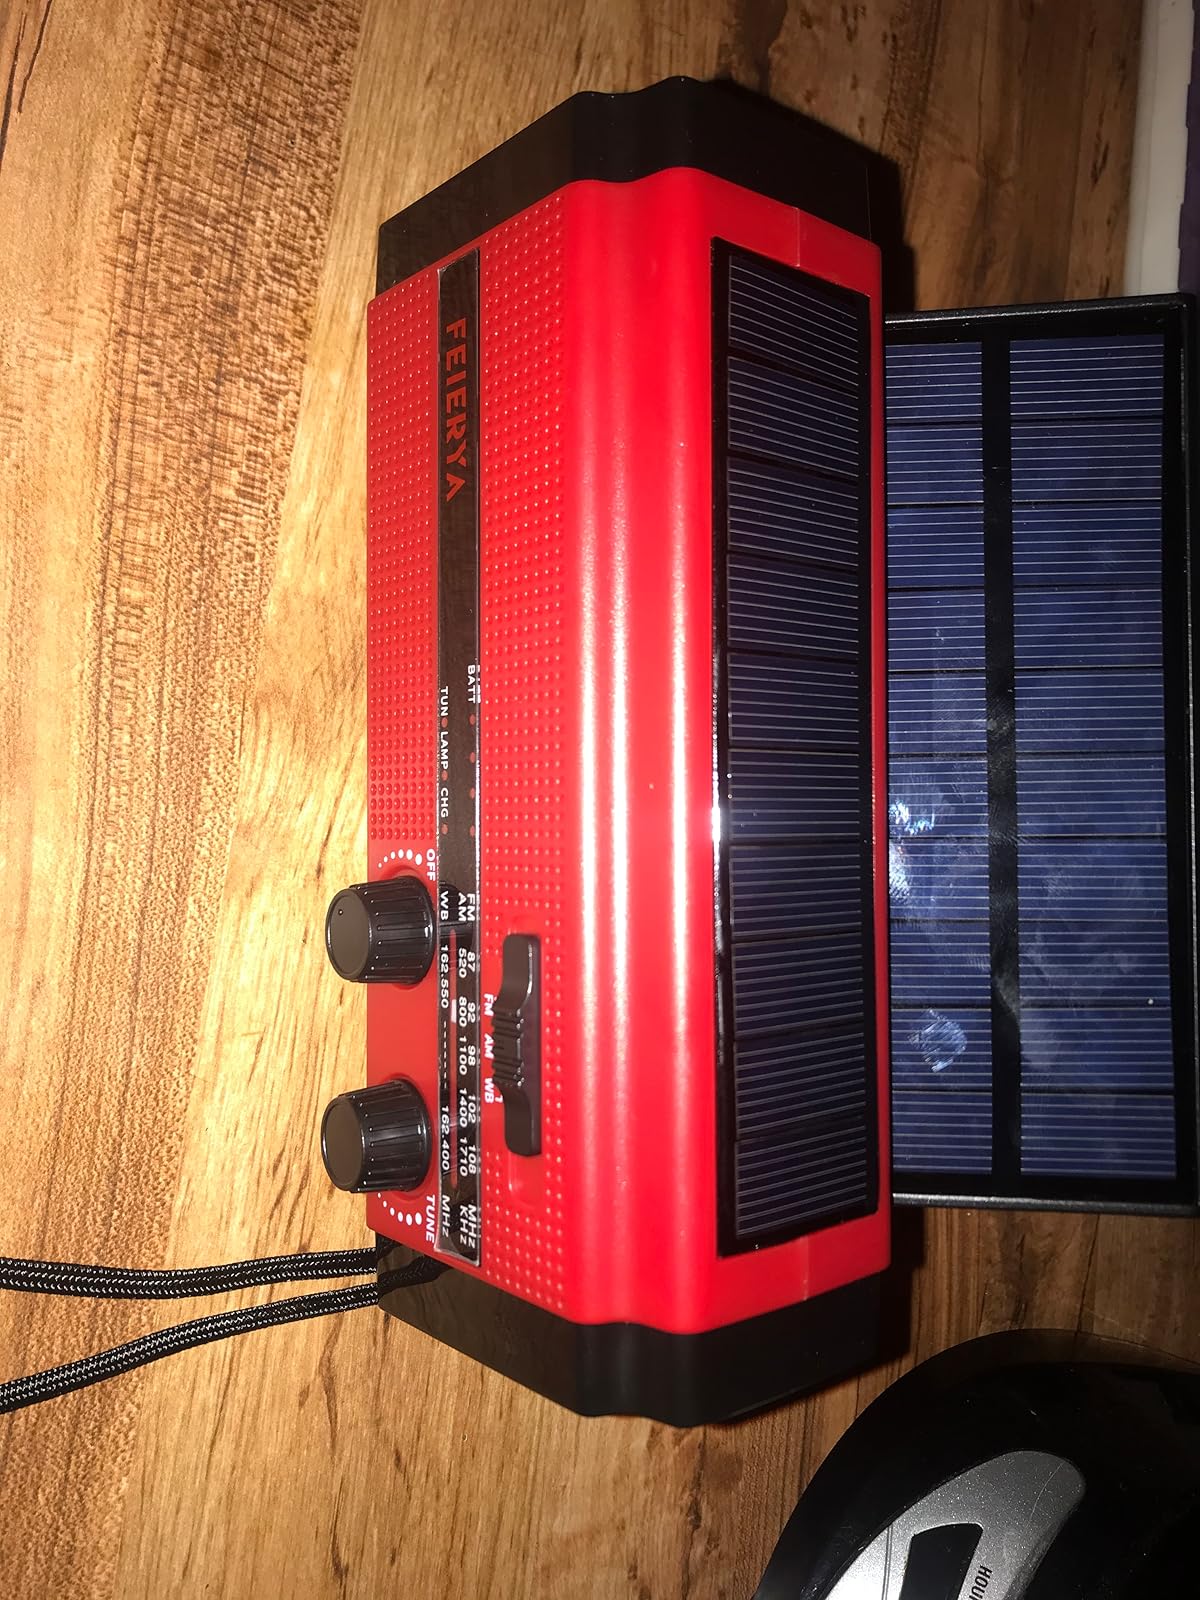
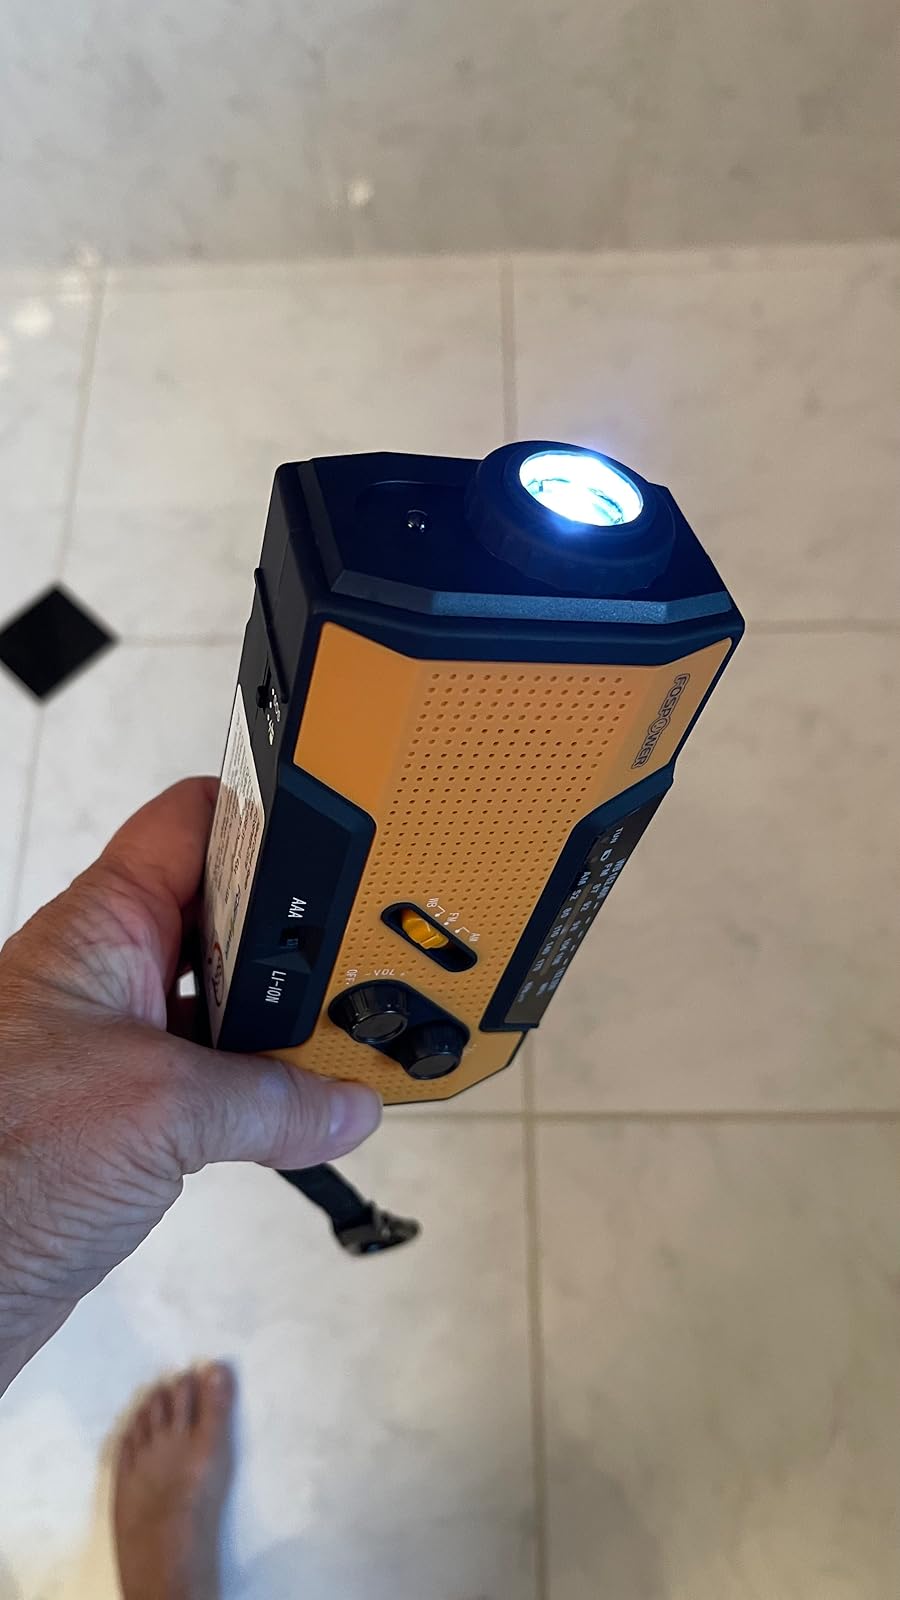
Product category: radio
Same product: no